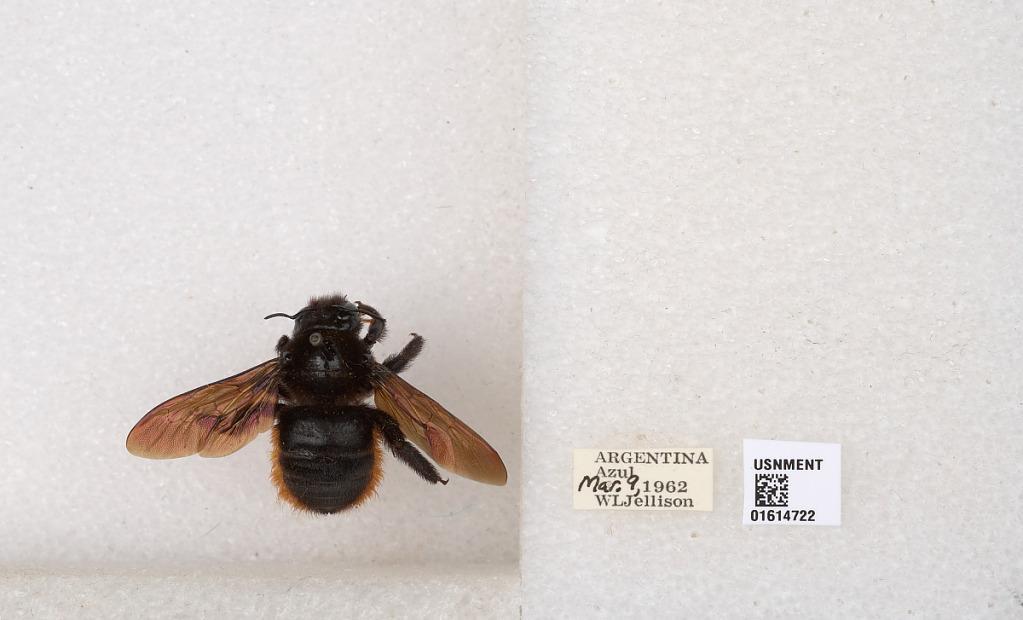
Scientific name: Xylocopa (Neoxylocopa) augusti Lepeletier
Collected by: W. Jellison
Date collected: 1962-3-9
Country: Argentina
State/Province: Buenos Aires
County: Azul
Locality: Azul